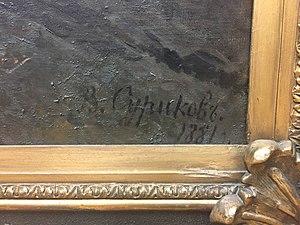
Le Matin de l'exécution des streltsy est un tableau du peintre russe Vassili Sourikov, réalisé en 1881. Il est conservé à la Galerie Tretiakov à Moscou sous le nᵒ 775. Les dimensions de la toile sont de 218 × 379 cm. Le thème de l'œuvre est lié aux évènements historiques de la fin du XVIIᵉ siècle, la répression par Pierre Iᵉʳ le Grand de la révolte des streltsy et l'exécution des rebelles en 1698.